Louis E. Brus

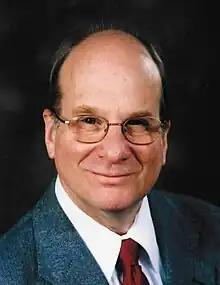
Brus in 2008

Louis Eugene Brus (born August 10, 1943) is an American chemist, and currently the Samuel Latham Mitchell Professor of Chemistry at Columbia University. He is the co-discoverer of the colloidal semi-conductor nanocrystals known as quantum dots. In 2023, he was awarded the Nobel Prize in Chemistry.